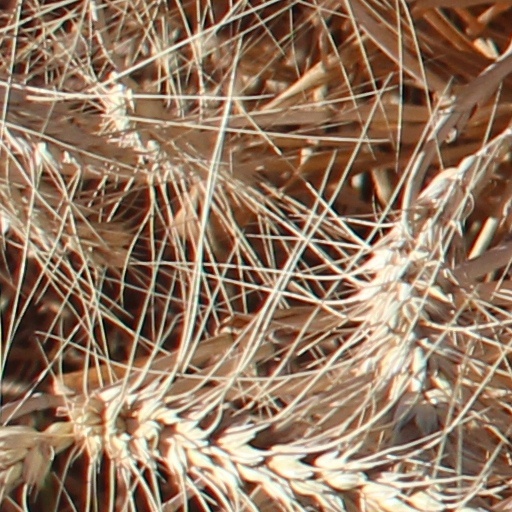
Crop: wheat